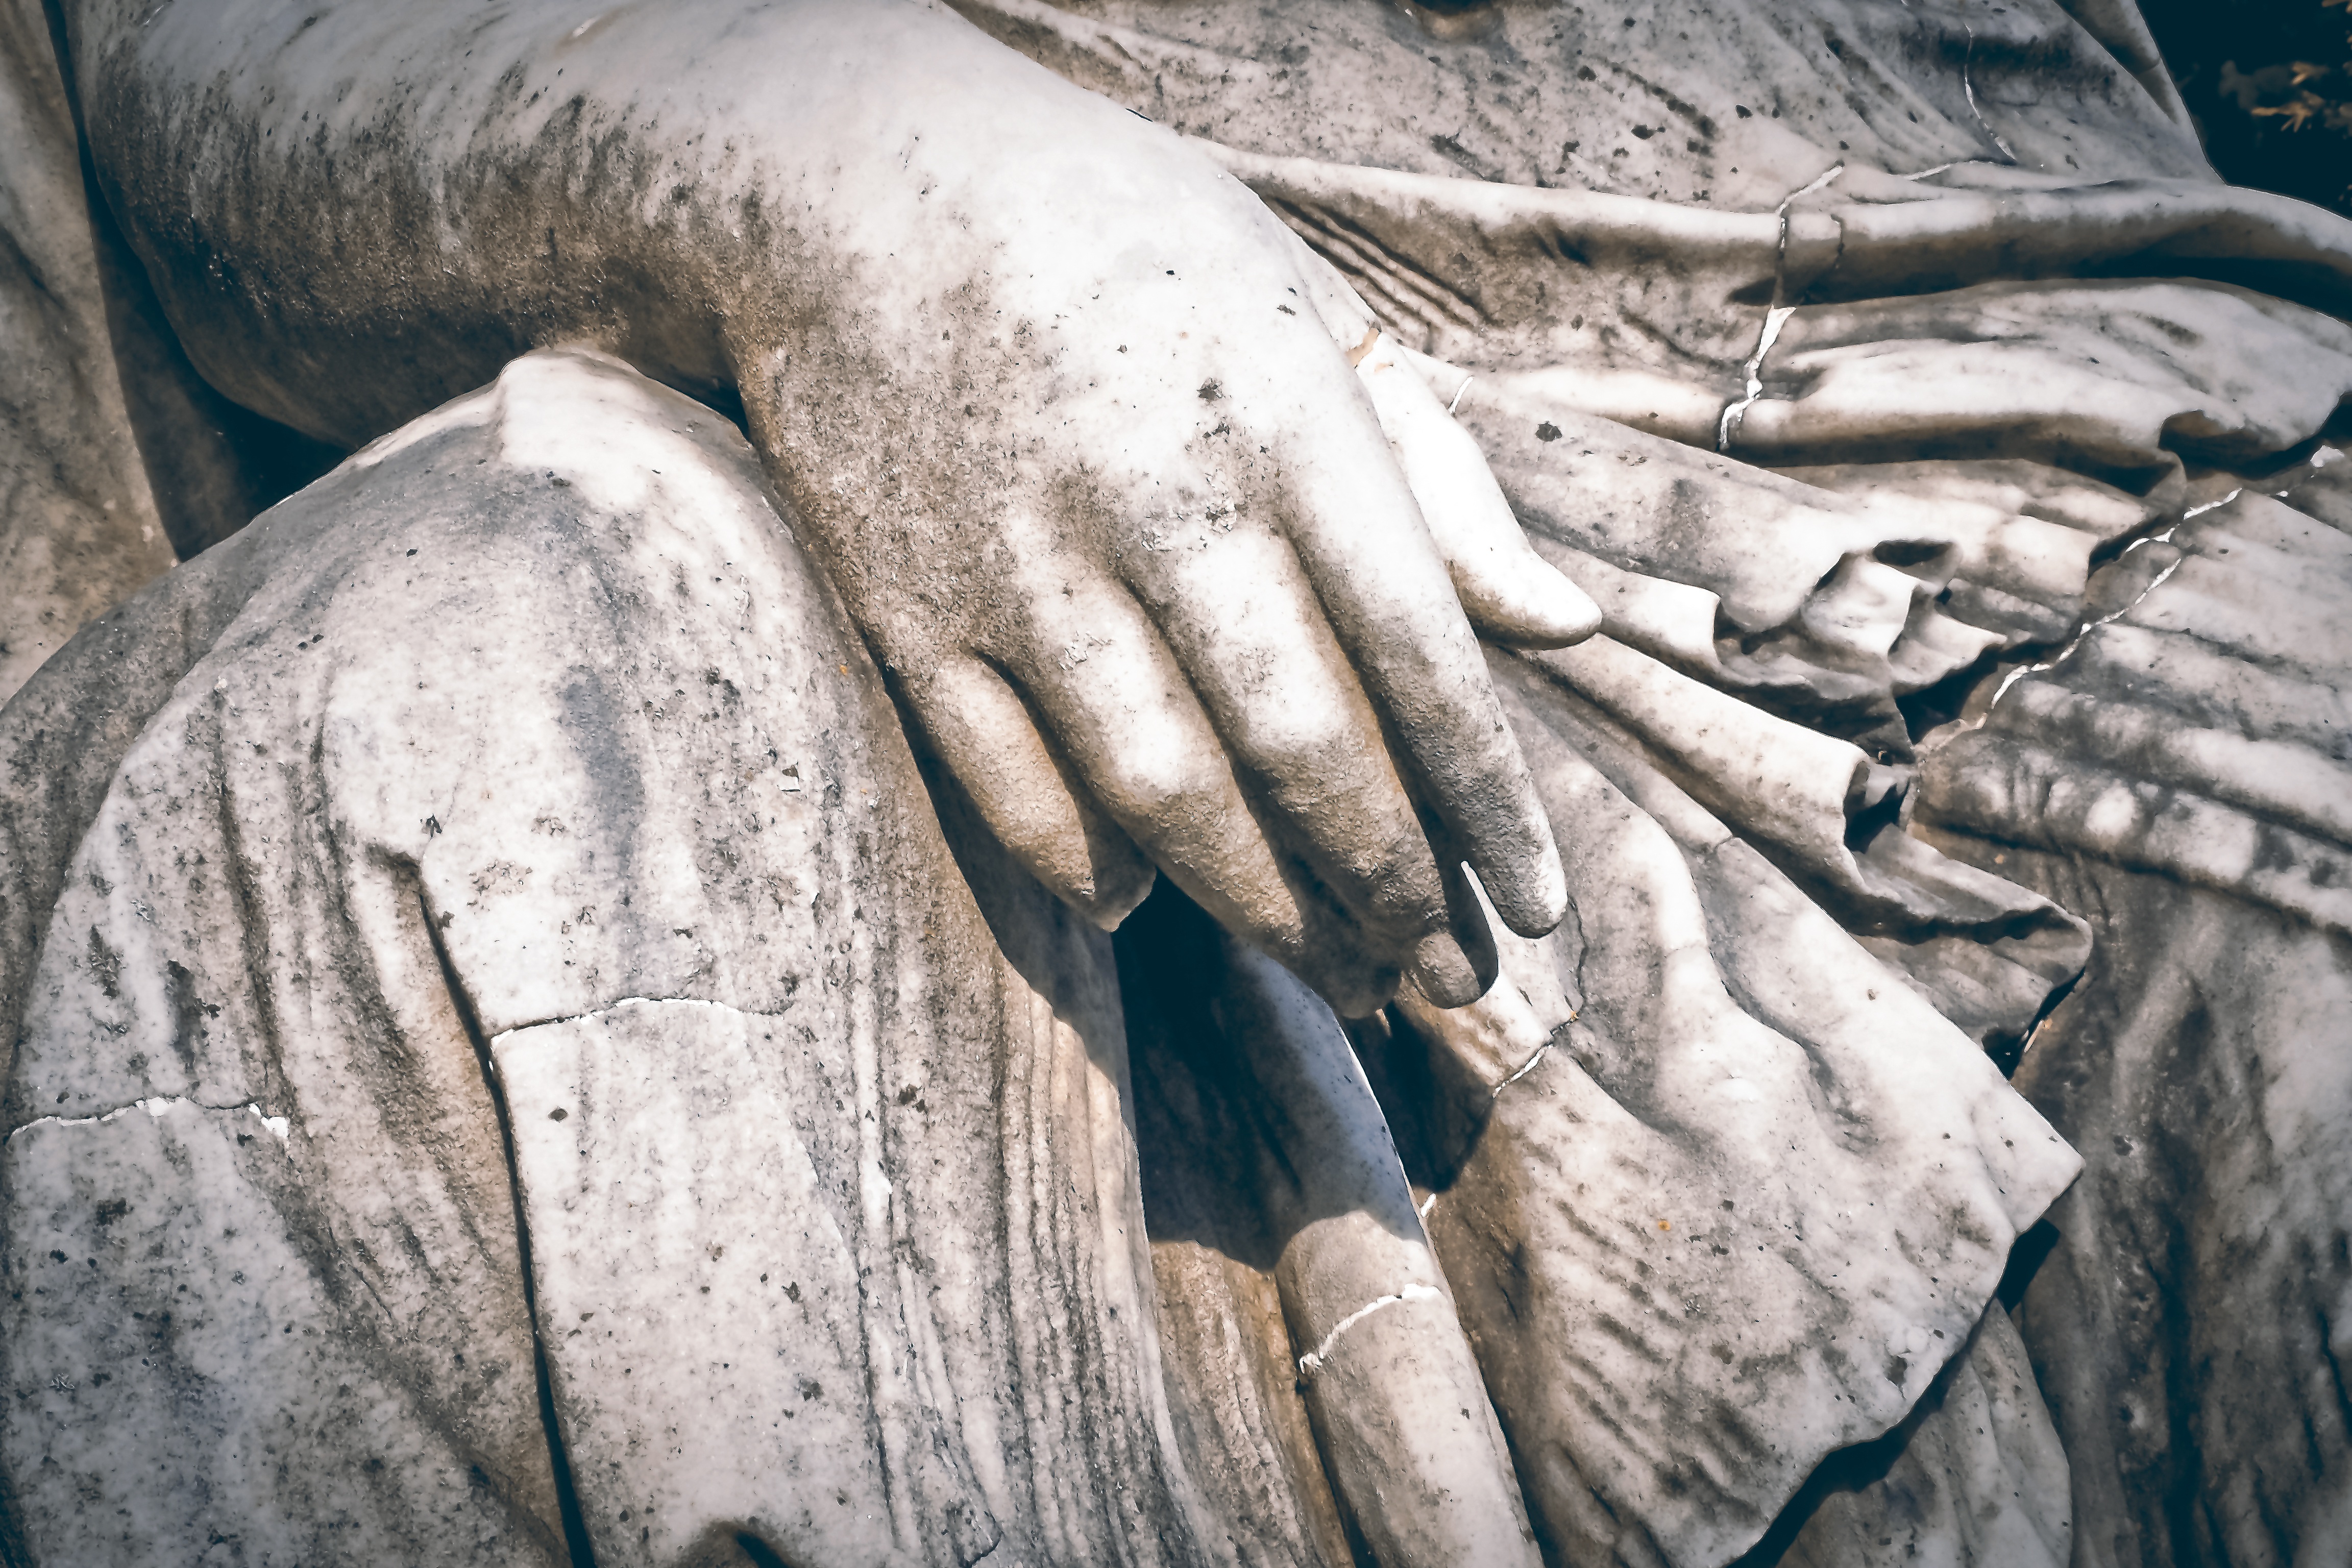
hand, rock, black and white, wood, stone, mystical, monument, statue, memory, rest, cemetery, tombstone, death, close, material, black white, fig, close up, grave, sculpture, art, transience, geology, temple, faith, loneliness, detail, tomb, carving, silent, tomb figure, angel figure, mourning, stone figure, rock carving, stone figures, engrossment, ancient history